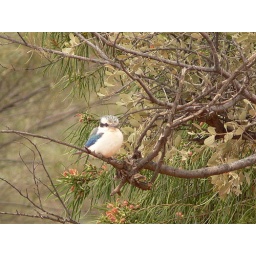
This bird and its mate were in this tree where we camped last night. They were back there this morning also.